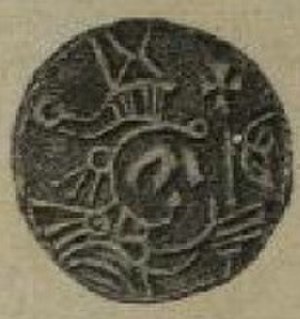
Olav Kyrre
Olav 3. Haraldsson med tilnavnet Kyrre, konge i Norge 1067 – 1093, søn af Harald Hårderåde og hans medhustru Tora Torbergsdatter fra Giske, datterdatter af Erling Skjalgsson og mor til begge Harald Hårderådes sønner, både Olav og hans ældre bror Magnus Haraldsson.